European Canadians

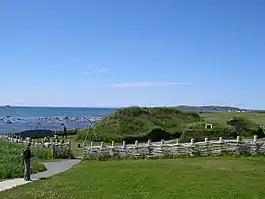
A reconstruction of Norse buildings at the UNESCO listed L'Anse aux Meadows site in Newfoundland, Canada. Archaeological evidence demonstrates that iron working, carpentry, and boat repair were conducted at the site.

The exploration of Canada by European nations commenced with the Norse in the late 10th century along the East Coast. After Jacques Cartier's arrival in 1534, British and French explorers progressively ventured westward over the subsequent three centuries.